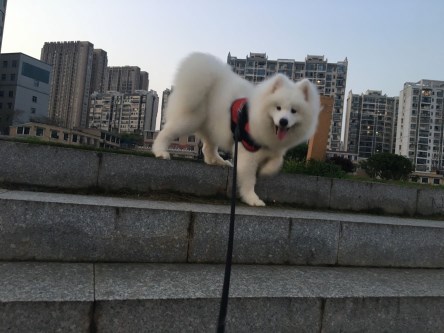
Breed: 2192-n000088-Samoyed